Cambridgeshire Guided Busway

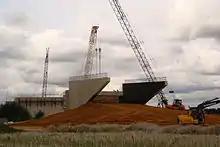
Construction of the bridge over the railway line near Addenbrooke's Hospital, September 2008.

The project was budgeted to cost £116.2 million, with central government providing £92.5 million. Cost-benefit analysis of the scheme had variously assessed the expected ratio as 4.84, 2.28 (1998 prices) and 1.968, (a higher ratio is better), with the cost rising from an initial estimate of £54 million. In December 2008, the County Council assessed the financial risks of the project as "high"; None of the £12.7 million funding—out of £23.7 million—due to come from property developers had been received by the promoters. In November 2009 the backers of the "cb1" redevelopment scheme around Cambridge railway station frontage, Ashwell Property Group, had been due to make their £927,000 contribution towards the busway scheme, but were given permission to defer, and entered administration in December 2009. The taxpayer was expected to have to make up any funding shortfall. Cambridgeshire County Council announced it was budgeting £1 million per year to cover potential ongoing costs associated with the busway, through the reorganisation of other transport related budgets.